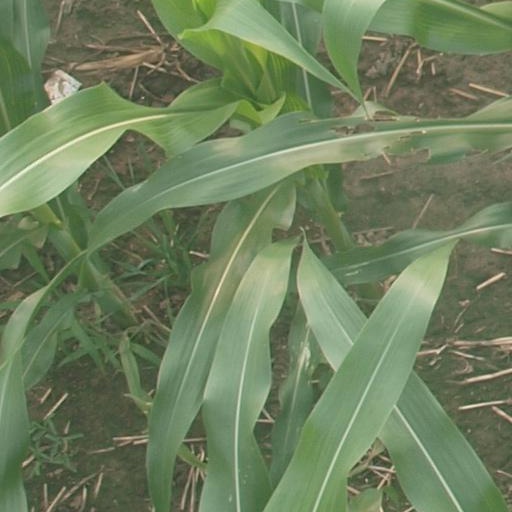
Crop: maize; corn